Table-setting

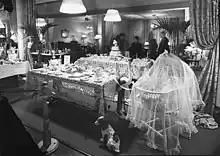
Baby-shower themed tablesetting at a Sydney exhibition in 1941

In the United States, competitions take place at county fairs, and events across the country; competitive table-setting traces back to at least the 1930s. The creations are "rigorously judged" with points lost for items of glassware, cutlery, or plates missing or out of place, fingerprints on cutlery or glassware, or other flaws. Points can be gained for creativity or interpretation of a theme. Other criteria considered can include aesthetics, functionality, balance, and the corresponding fictional menu that would accompany the table's meal; an entry can use a formal table setting, or be quite casual depending on the theme. In Australia formal exhibitions date to at least the 1940s.